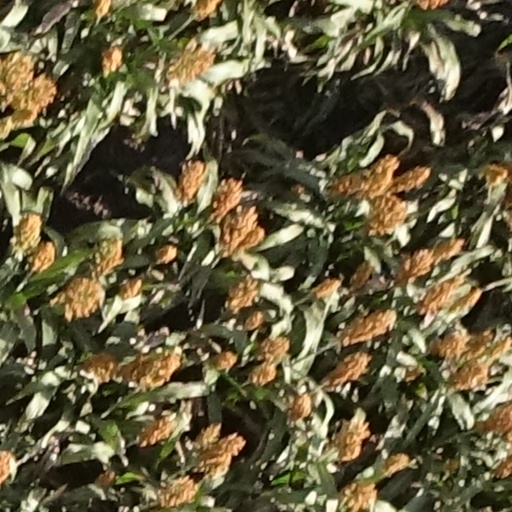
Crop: sorghum